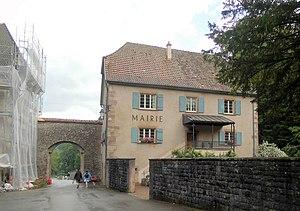
La mairie de Murbach
Murbach est une commune française située dans le département du Haut-Rhin, en région Grand Est.